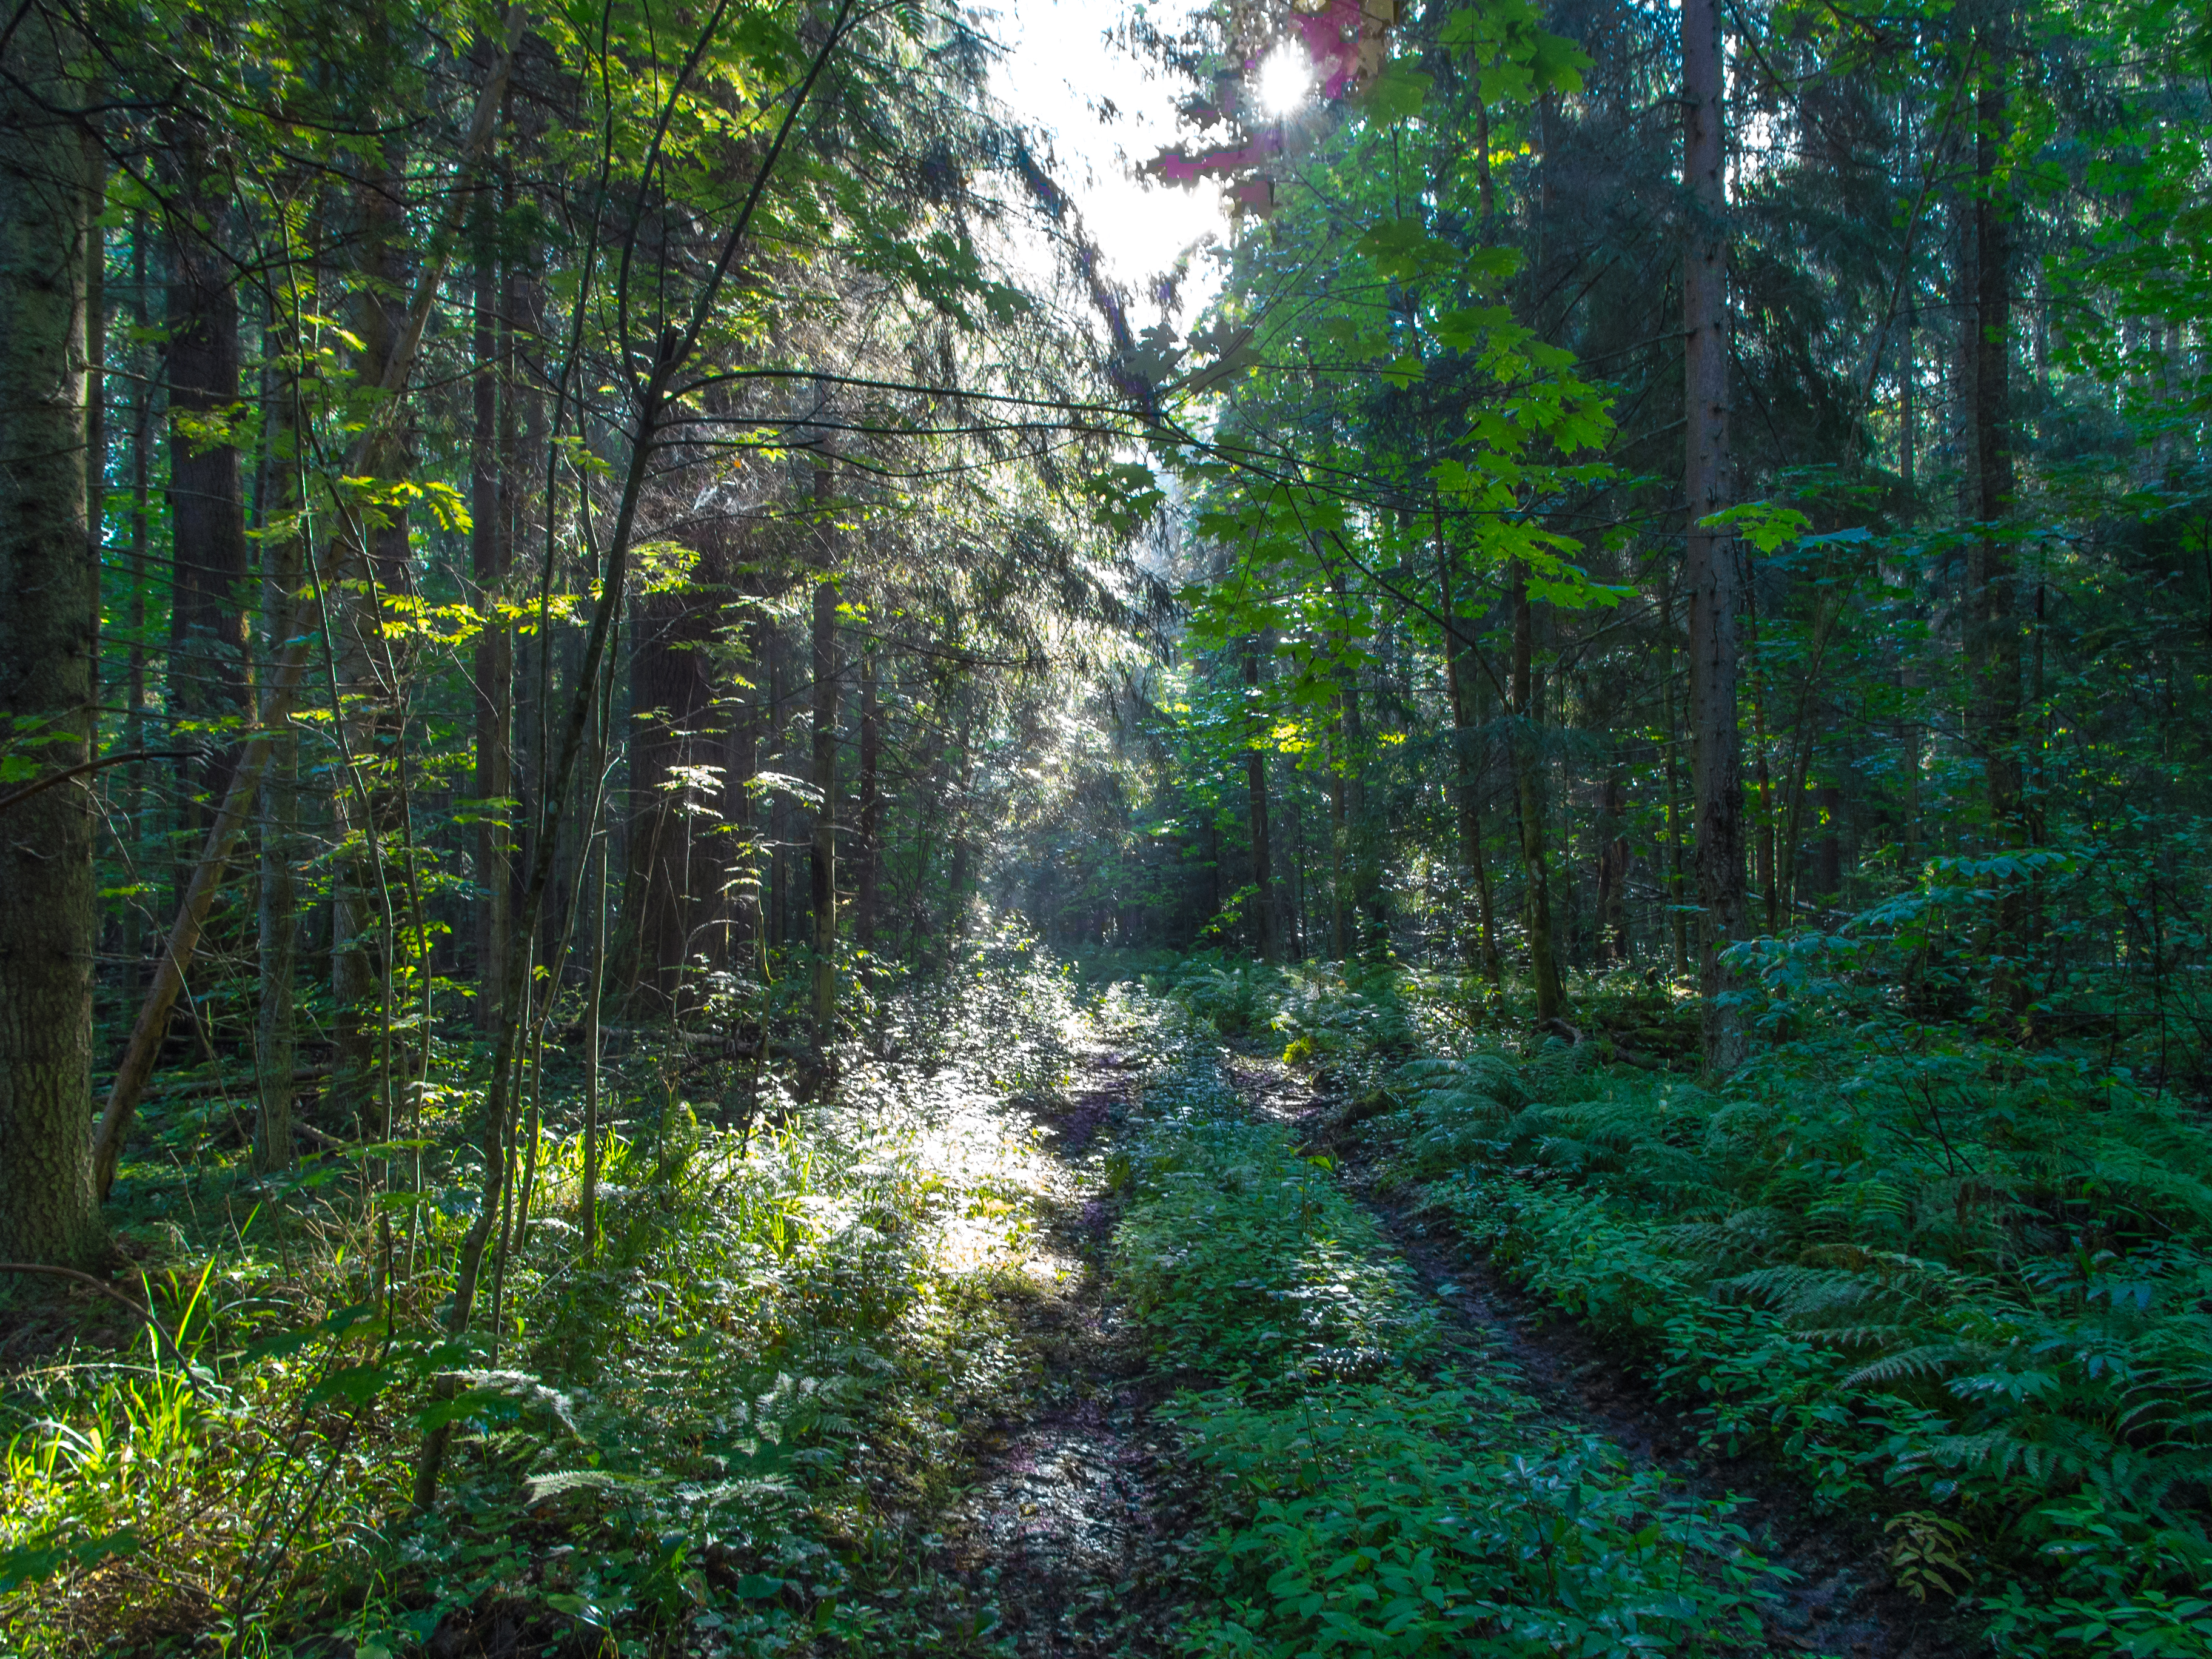
image, forest, tree, natural environment, vegetation, nature, nature reserve, tropical and subtropical coniferous forests, natural landscape, woodland, old growth forest, Northern hardwood forest, green, jungle, valdivian temperate rain forest, temperate broadleaf and mixed forest, biome, spruce fir forest, leaf, rainforest, wilderness, sunlight, plant, temperate coniferous forest, trail, woody plant, ecoregion, grass, plant community, riparian forest, grove, terrestrial plant, deciduous, state park, path, wood, landscape, national park, trunk, vascular plant